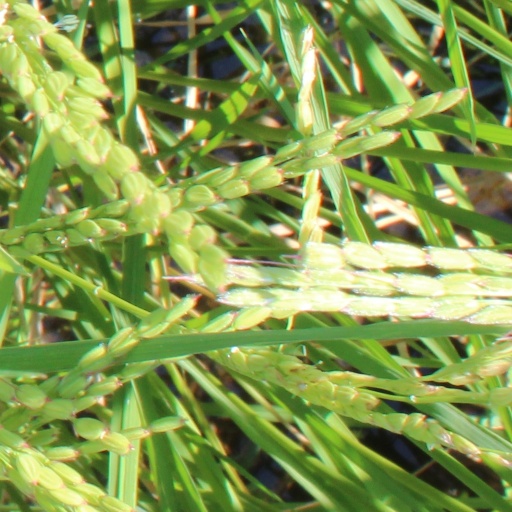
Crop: rice